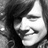
Emotion: happy